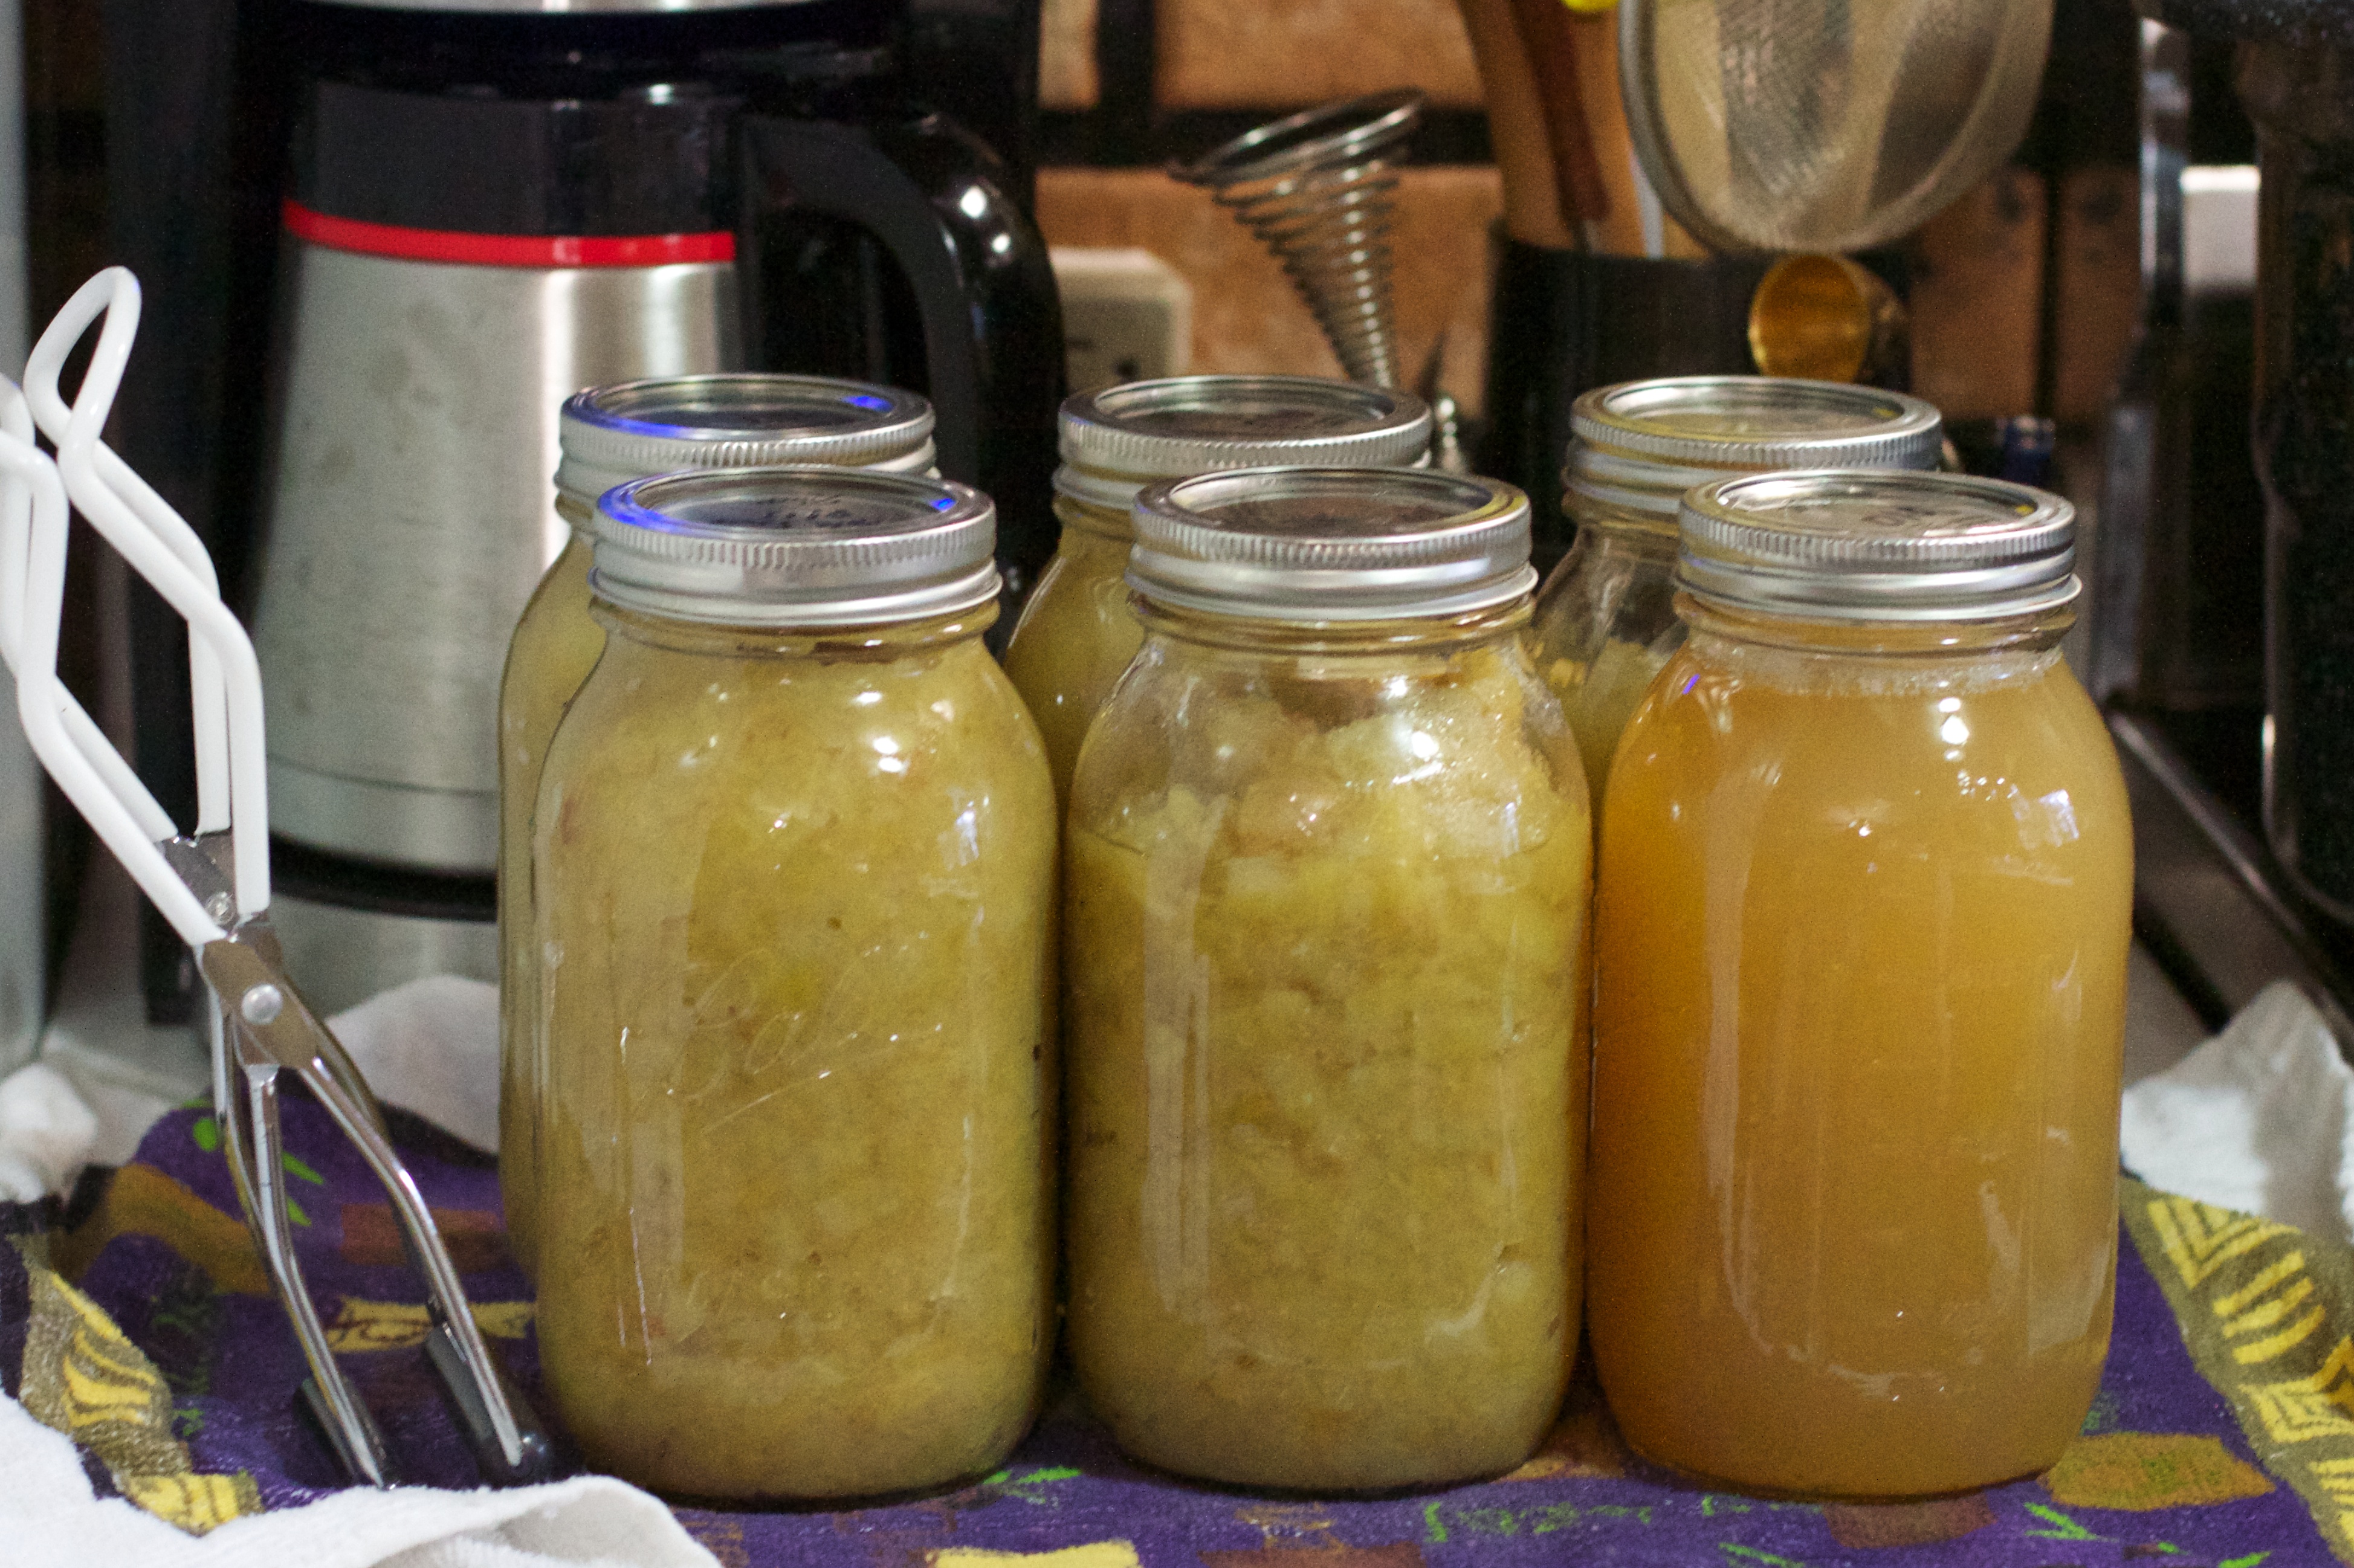
apple, meal, food, produce, applesauce, canning, pickling, food preservation